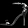
Label: Sandal